Conservative Club

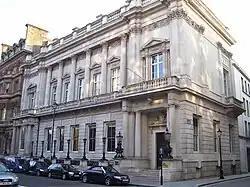
74 St James Street

The Conservative Club was a London gentlemen's club, now dissolved, which was established in 1840. In 1950 it merged with the Bath Club, and was disbanded in 1981. From 1845 until 1959, the club occupied a building at 74 St James's Street where the Thatched House Tavern had previously stood.